Gangway connection

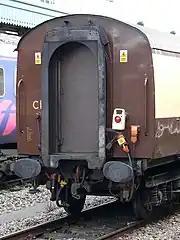
A British Railways Mark 1 coach fitted with a gangway connection of the Pullman type

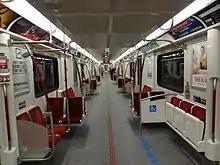
View along full length of a Toronto Rocket, folding seats at the right

A gangway connection or corridor connection is a flexible connector fitted to the end of a railway coach, enabling passengers to move between coaches without danger of falling from the train.